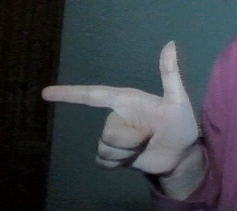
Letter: yaa